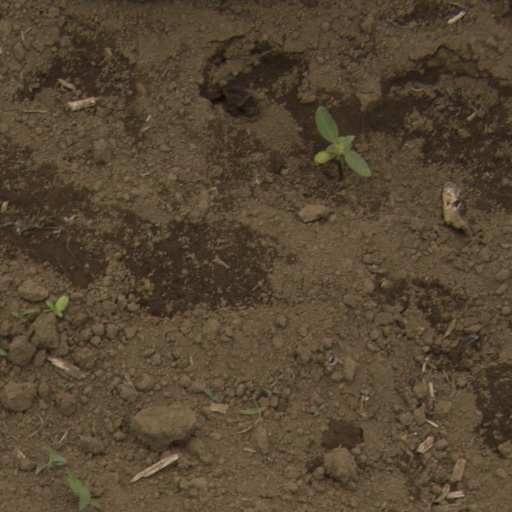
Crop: Jerusalem artichoke